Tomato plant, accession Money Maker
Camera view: tilt-top (135 deg); turntable rotation: 90 degrees
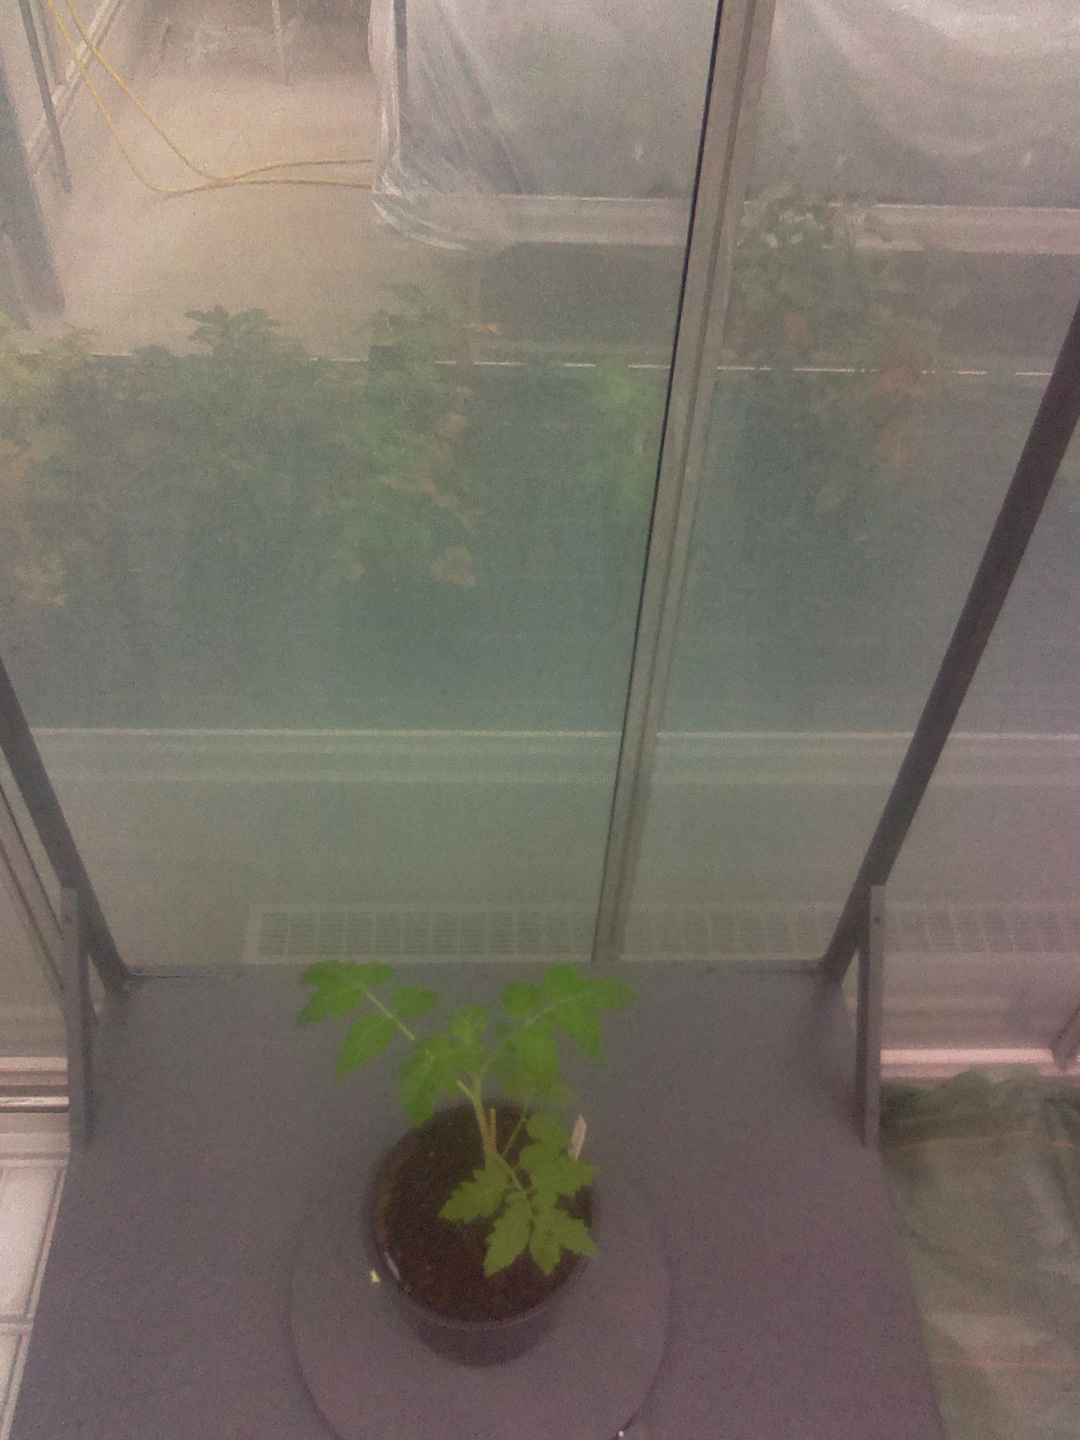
BBCH growth stage 13: 6 of true leaves visible